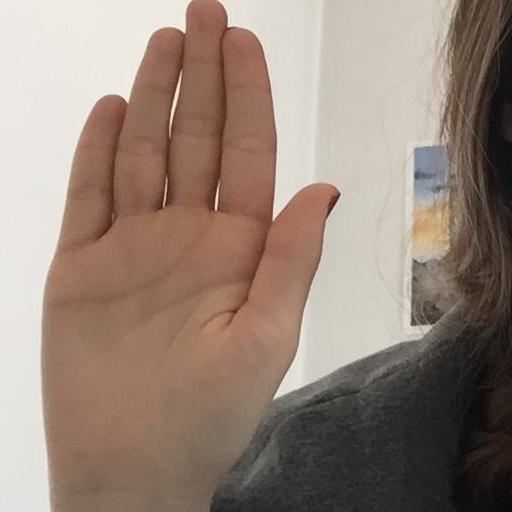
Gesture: stop